City Nord

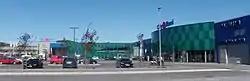
City Nord in July 2012

City Nord is a shopping center located at Stormyra in the town of Bodø in Bodø Municipality, Nordland county, Norway. Measuring and with more than 100 stores, it is the largest shopping center in Northern Norway. The shopping center opened in 1994 and has been expanded several times, first in 2008. The center suffered minor damage in a fire in December 2008.